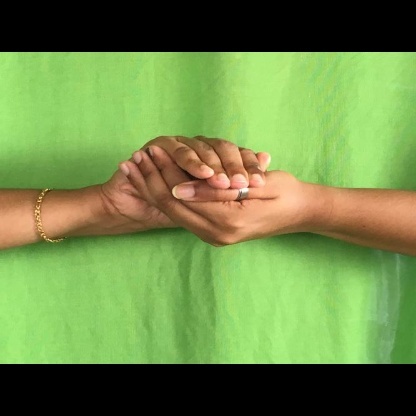
Mudra: Samputa